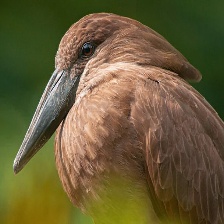
Species: HAMERKOP
Scientific name: SCOPUS UMBRETTA